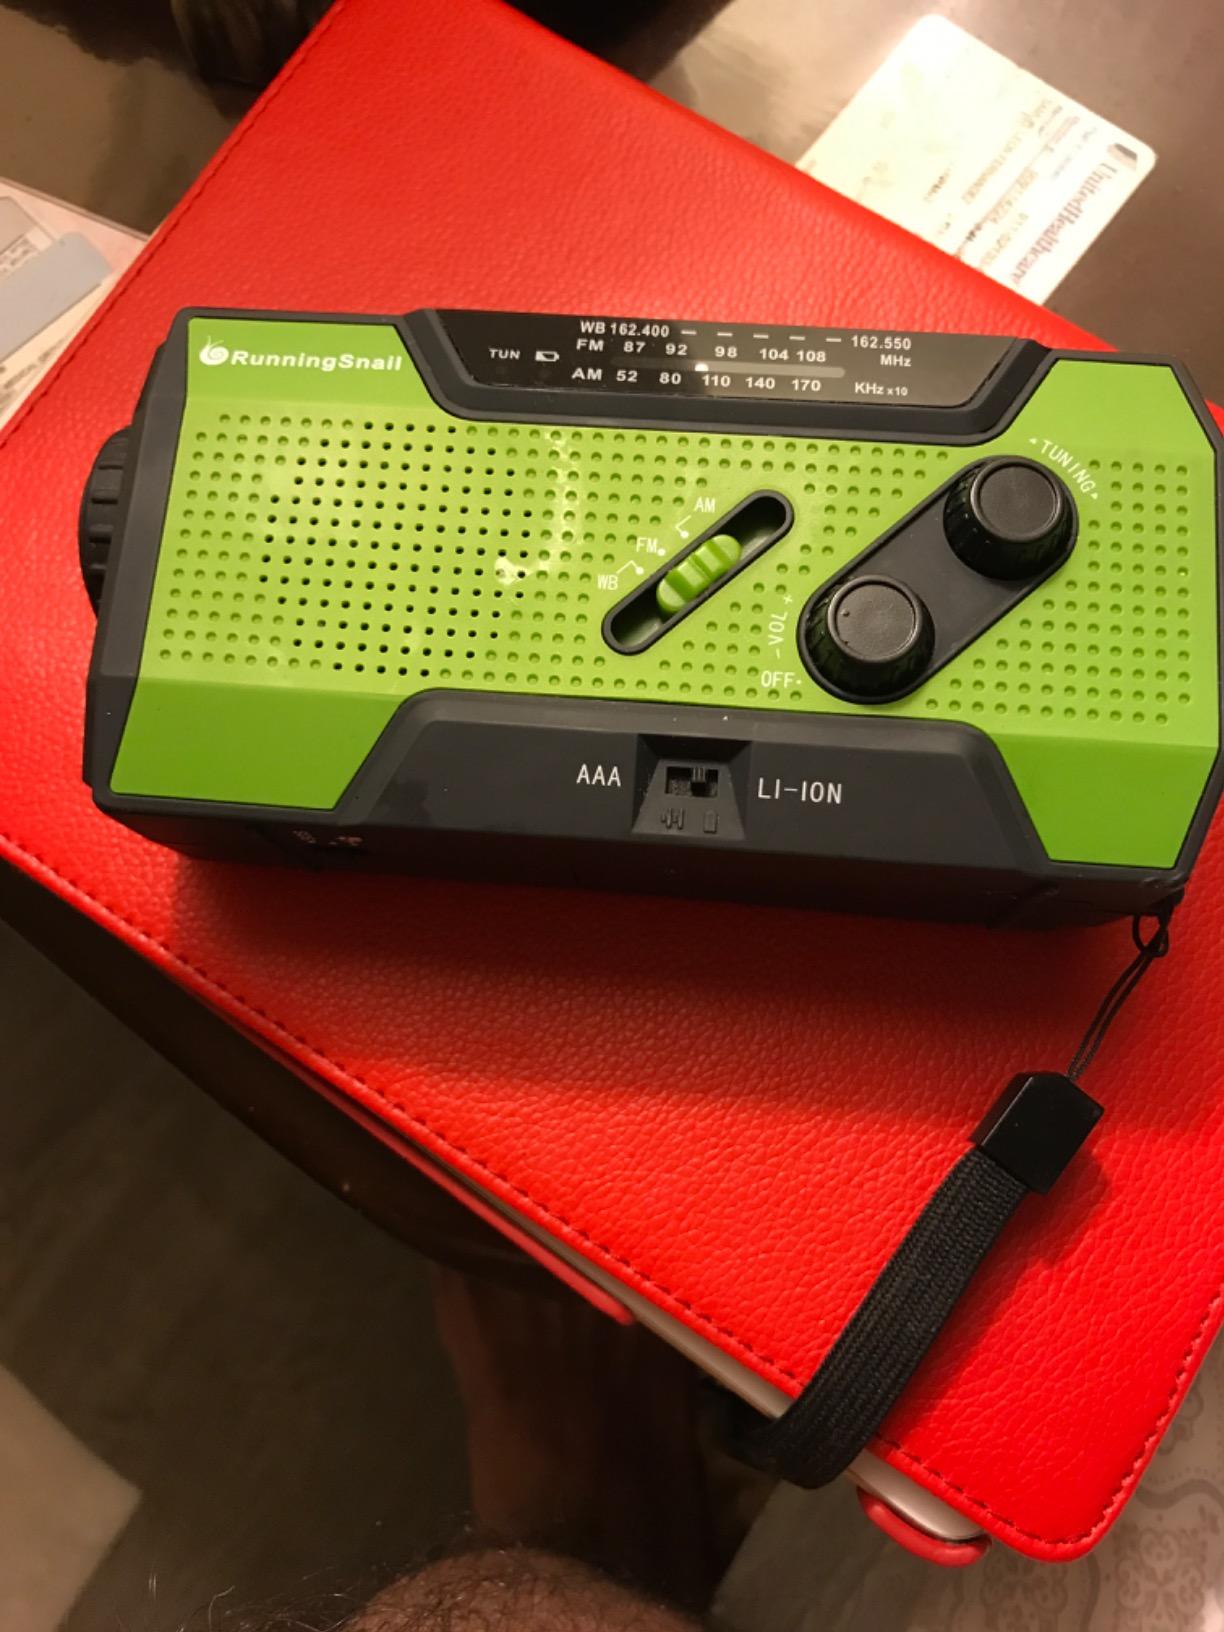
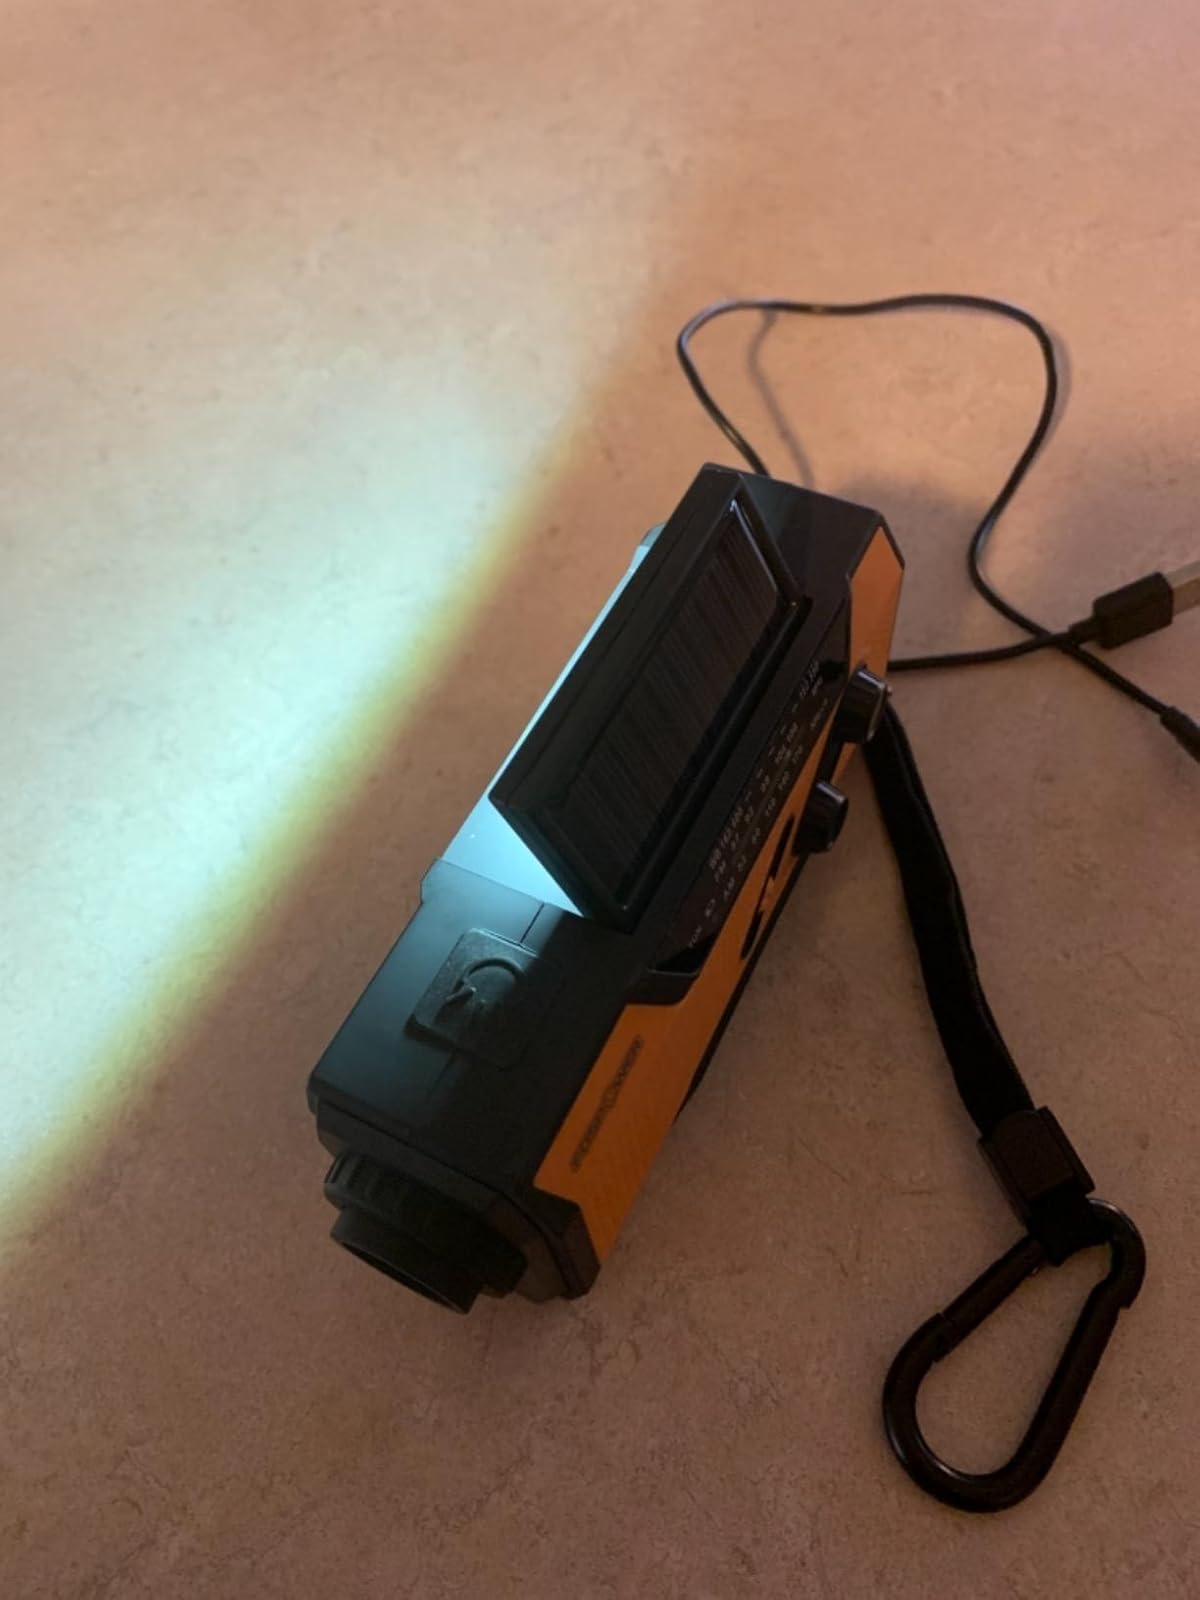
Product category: radio
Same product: no